Mission 90 Days

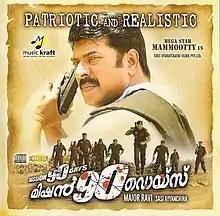
DVD release of Mission 90 Days.

Mission 90 Days is a 2007 Indian Malayalam-language film directed by retired Army officer and former commando Major AK Raveendran SM starring Mammooty. It is Major Ravi's second directorial venture and is based on the assassination of former Indian Prime Minister Rajiv Gandhi and the following investigation.